Springald

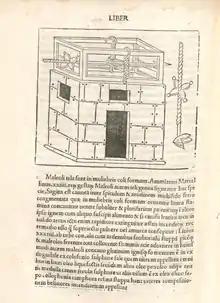
Torsion springald in Roberto Valturio's "De Re Militari" (1472)

A springald, or espringal, was a Torsion siege engine device for throwing bolts in medieval times. It is depicted in a diagram in an 11th-century Byzantine manuscript, but in Western Europe is more evident in the late 12th century and early 13th century. It was constructed on the same principles as an Ancient Greek or Roman ballista, but with inward swinging arms and threw bolts instead of stones. It was also known as a 'skein-bow', and was a torsion device using twisted skeins of silk or sinew to power two bow-arms.